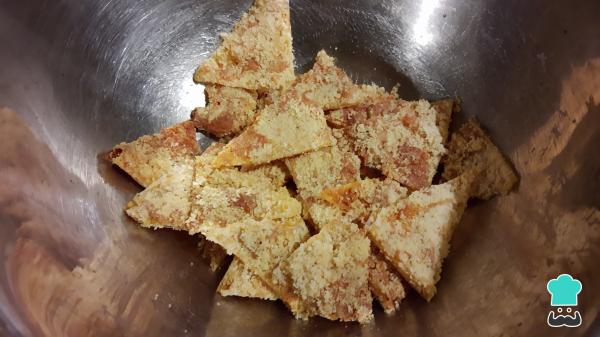
Pasado el tiempo de horneado, con ayuda de una servilleta de papel, retira el exceso de grasa que haya soltado el queso y con ayuda de un cuchillo marca y corta triángulos. Si sientes que aún están blandos, una vez que los separes puedes hornear durante unos minutos más hasta que queden muy crocantes.